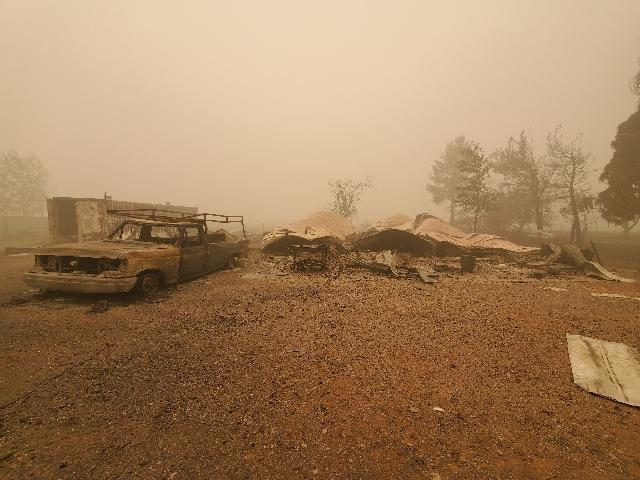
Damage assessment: destroyed